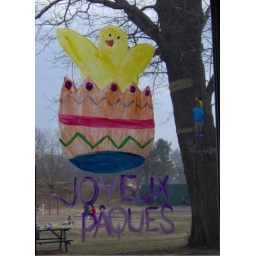
Tuftsstuff Teens painted the windows in the Children's Room at the library for spring.